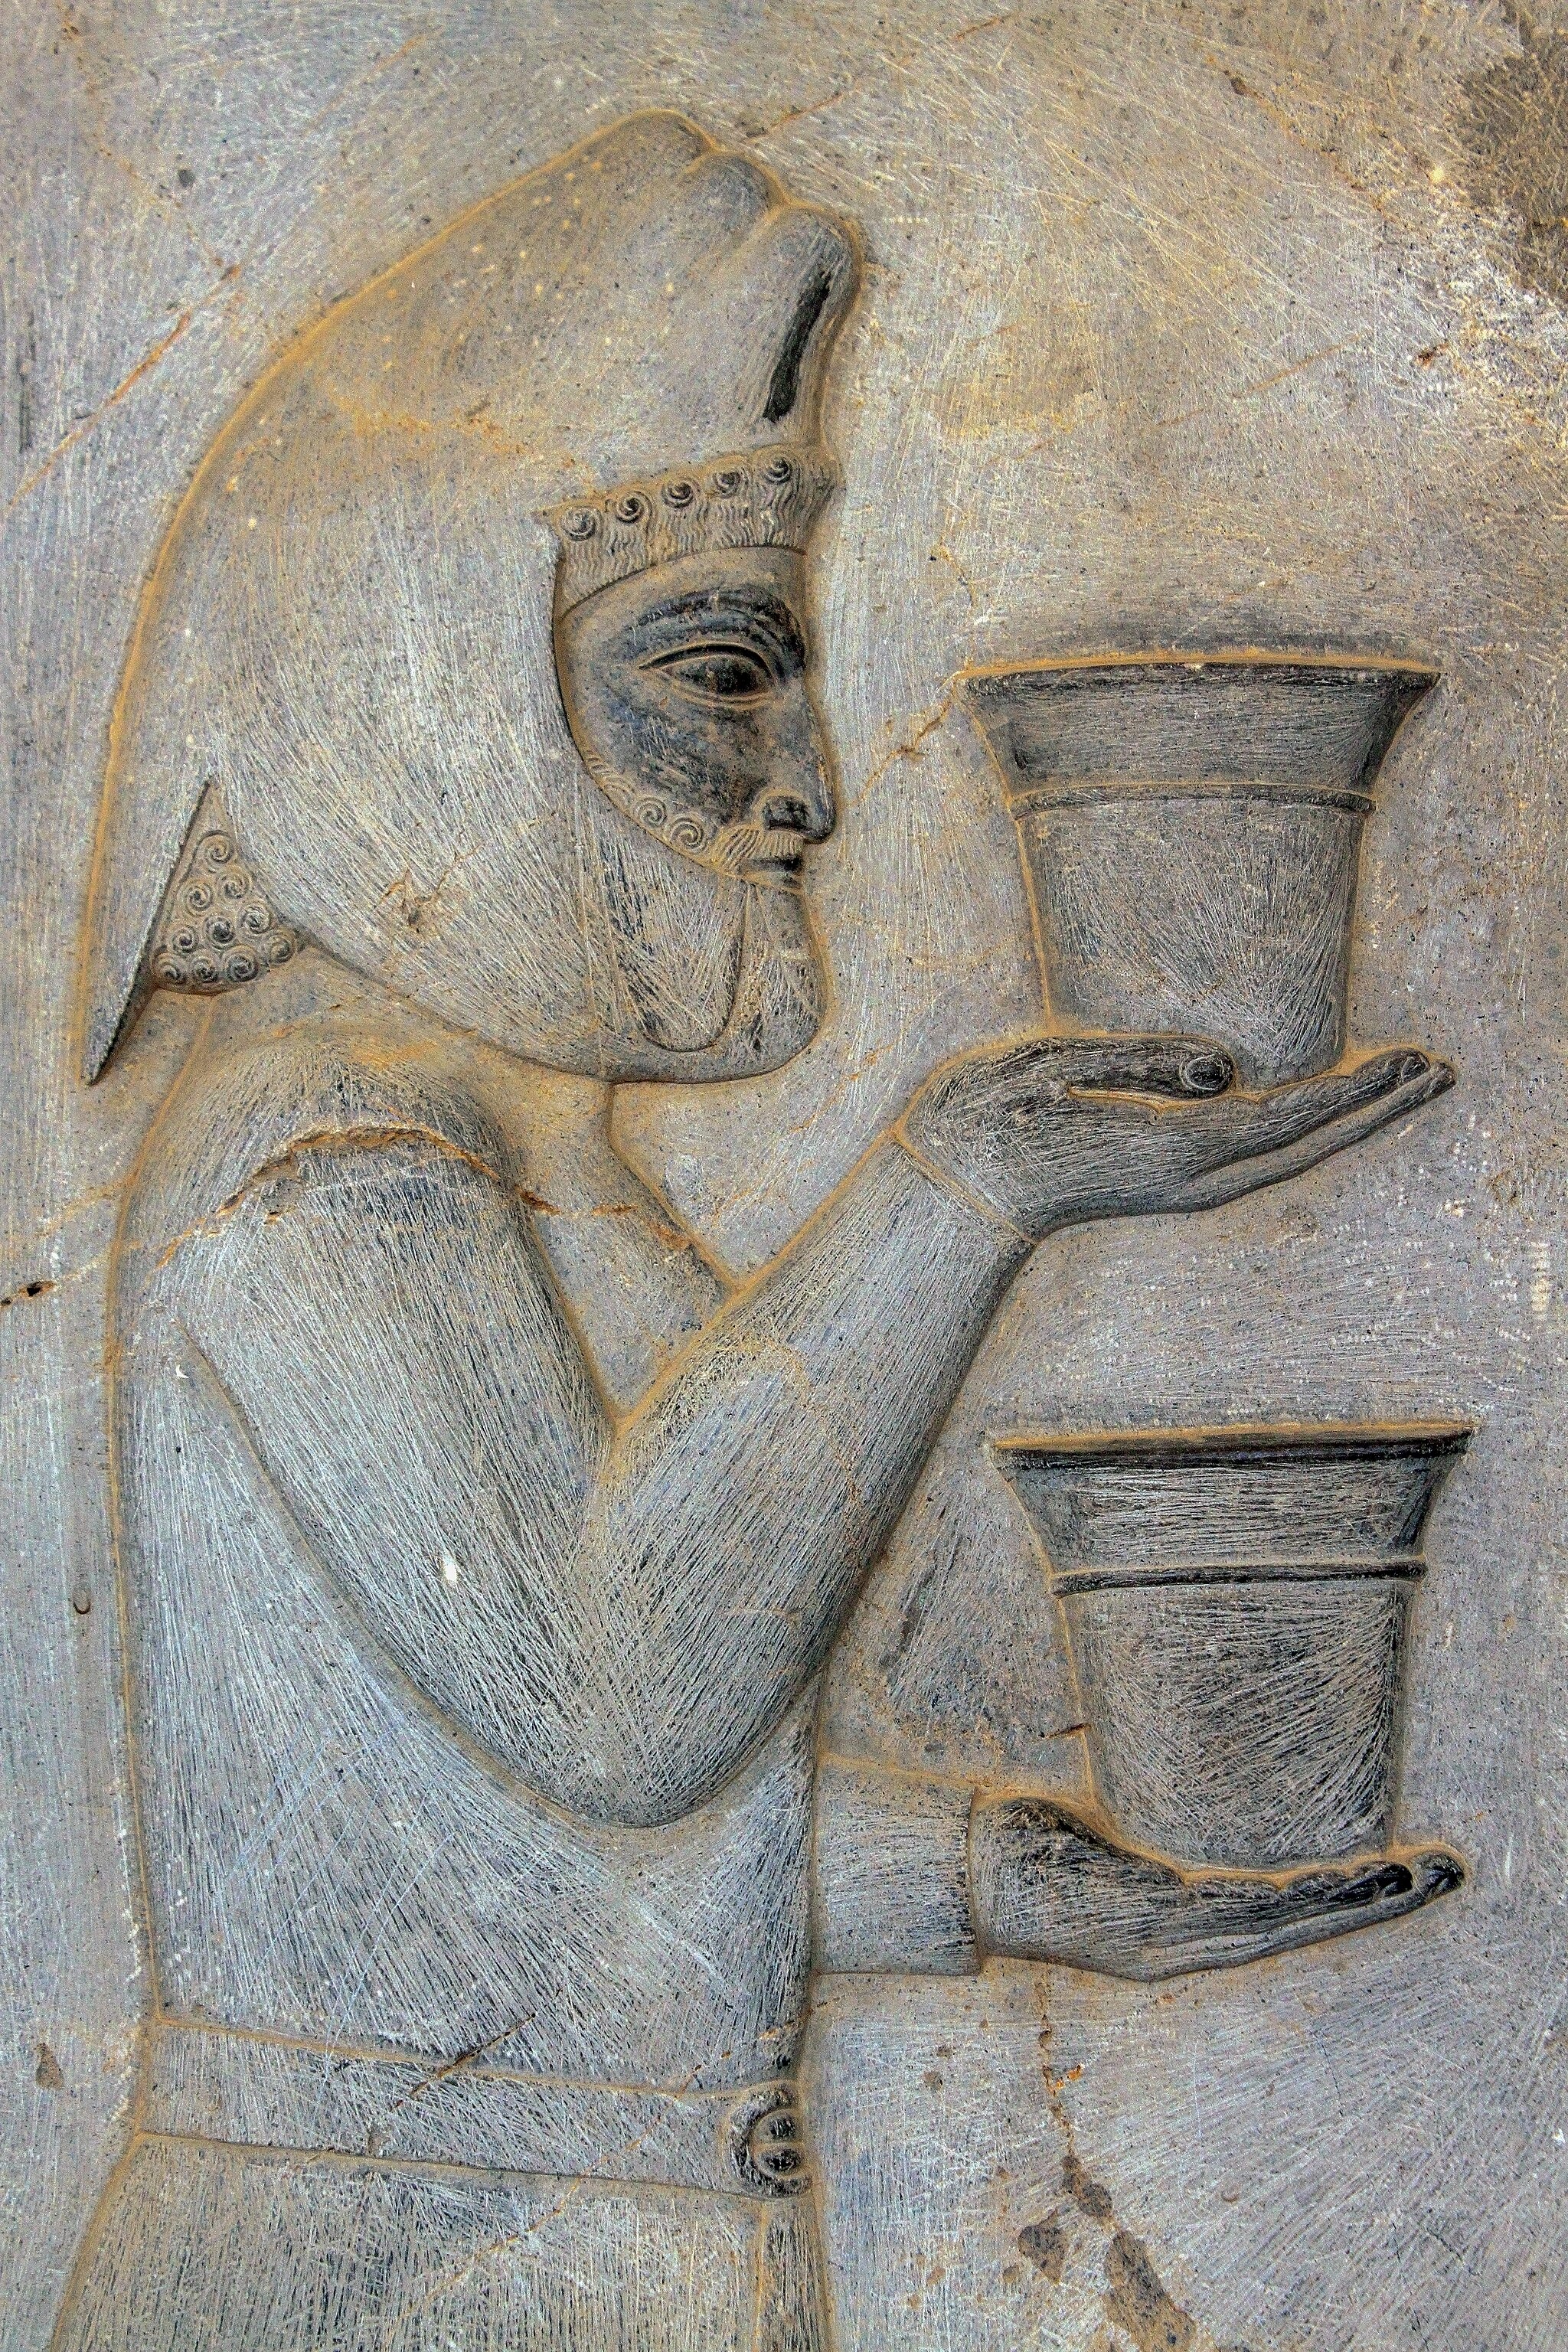
Title: Reliefs in Persepolis نگاره های تخت جمشید 32
Description: Persepolis was the ceremonial capital of the Achaemenid Empire (ca. 550–330 BC). It is situated 60 km northeast of the city of Shiraz in Fars Province, Iran
Date: 2009-07-14 04:01:57
Categories: Taken with Canon EOS 500D, Self-published work, Files with coordinates missing SDC location of creation, 2009 in Persepolis, Median delegation, Apadana, Photographs by Mostafa Meraji, Aesthetics of Iran